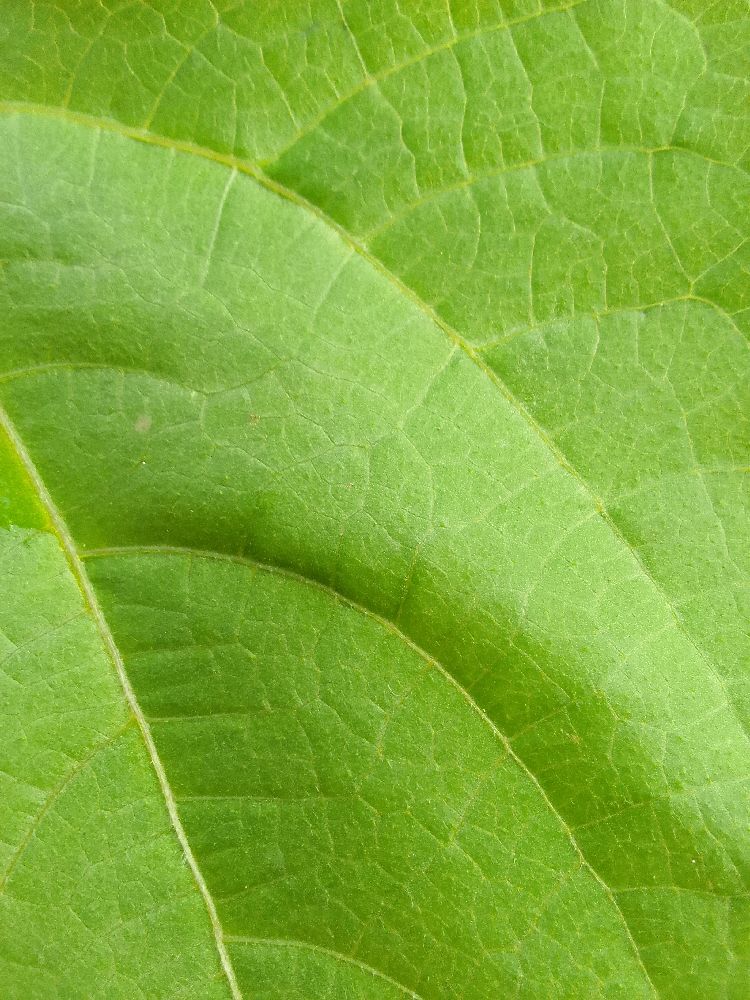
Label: healthy